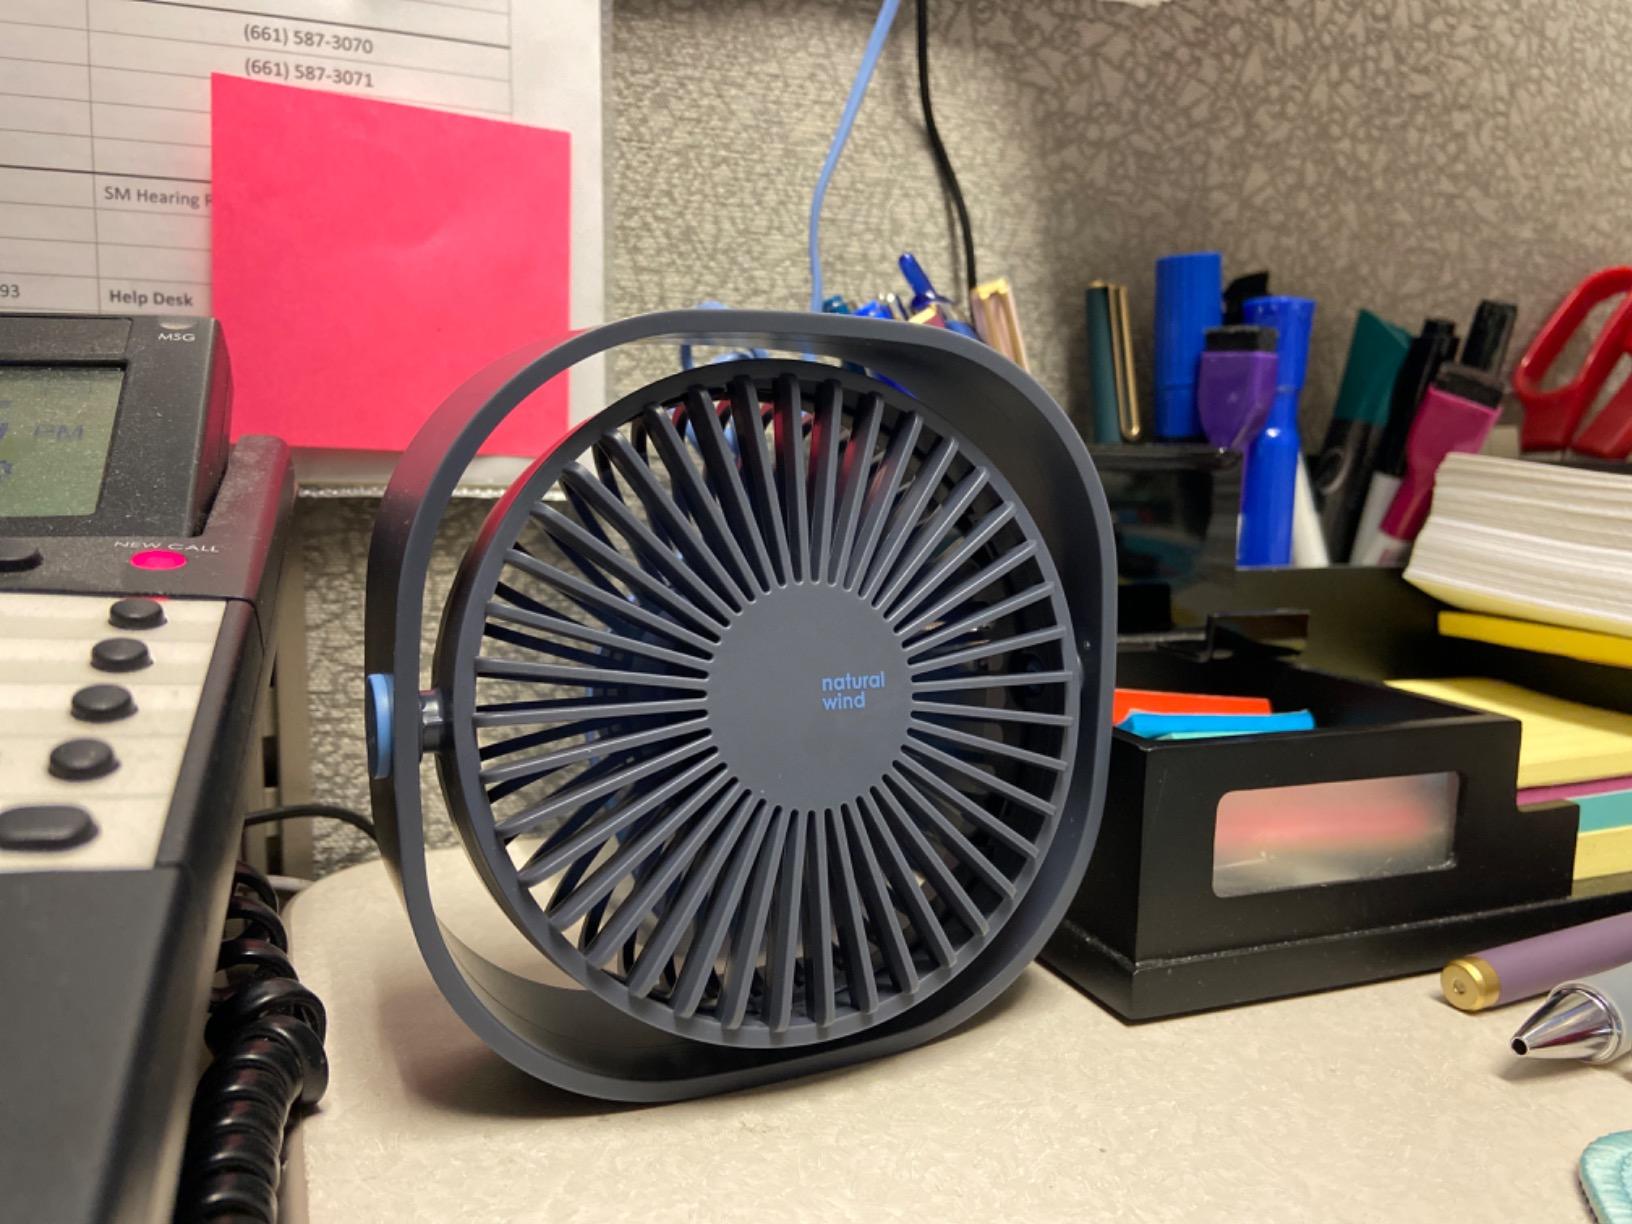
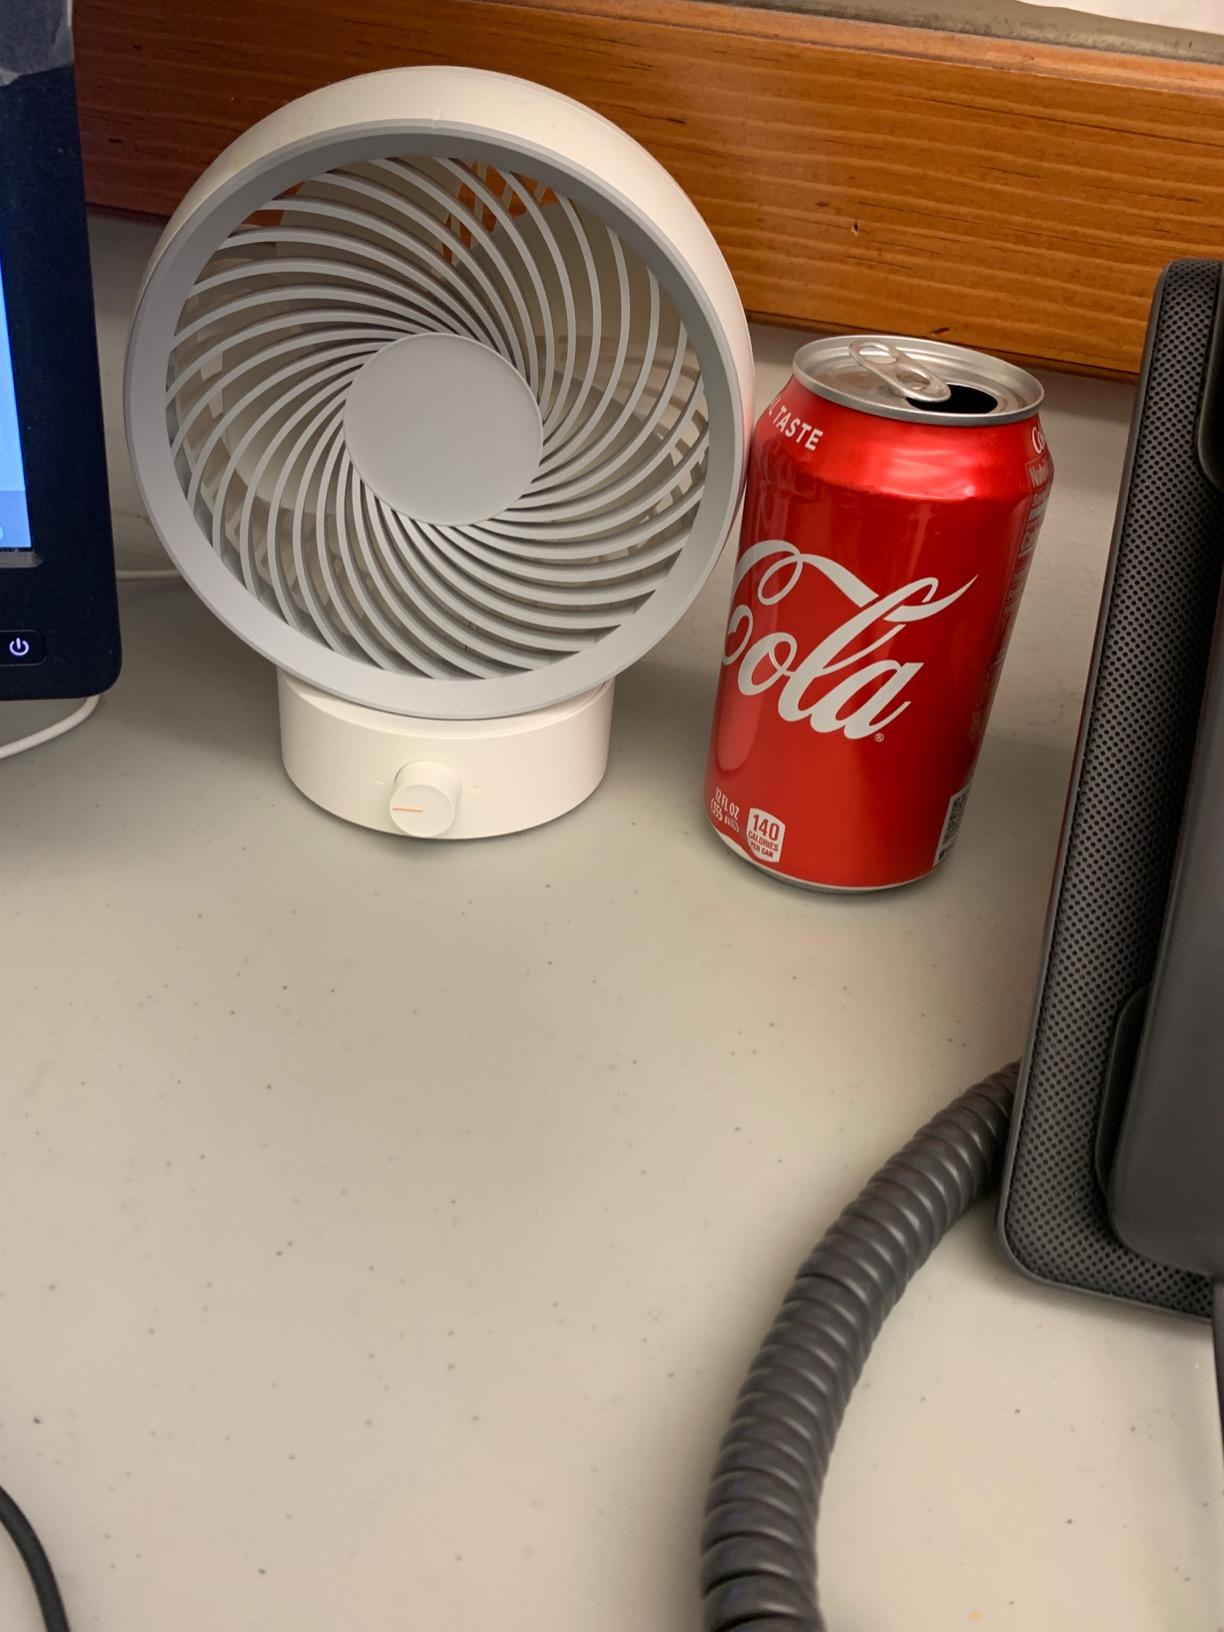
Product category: fan
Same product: no